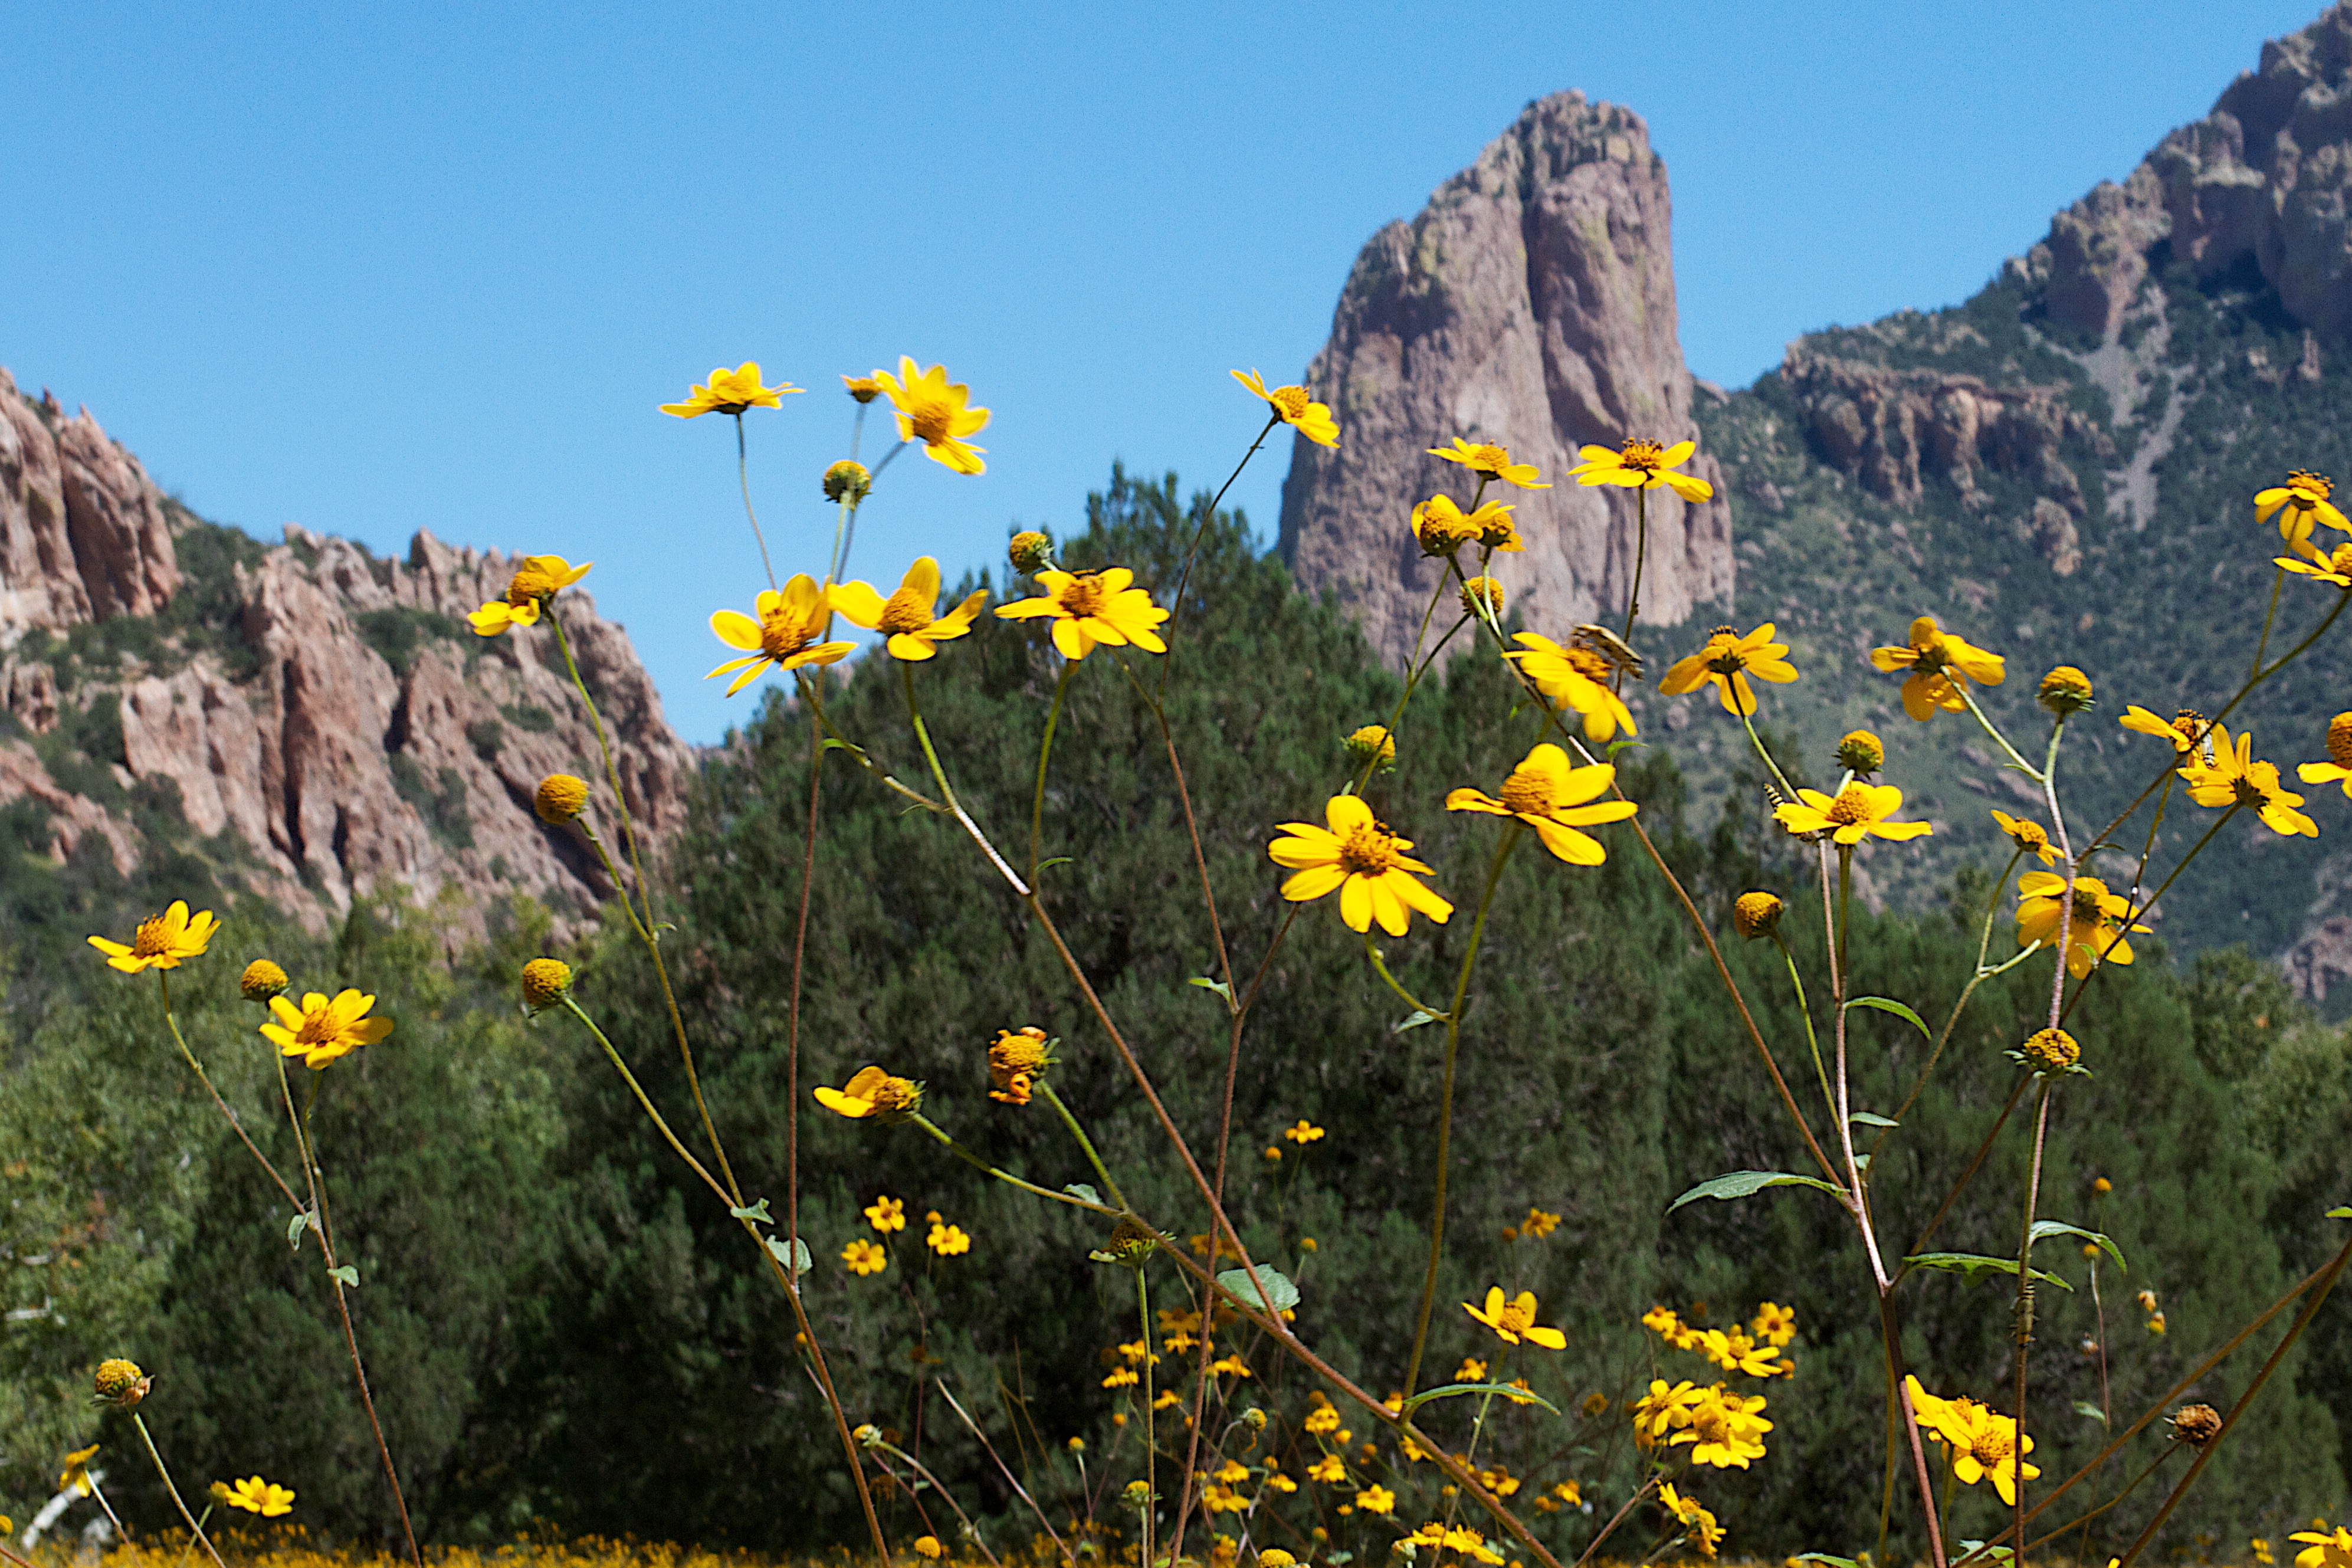
landscape, nature, grass, wilderness, mountain, plant, field, meadow, prairie, flower, mountain range, yellow, flora, wildflower, grassland, plateau, ecosystem, flowering plant, daisy family, natural environment, land plant